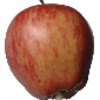
Label: Apple Red 1